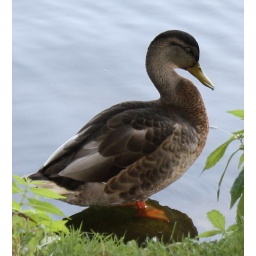
duck by the lake